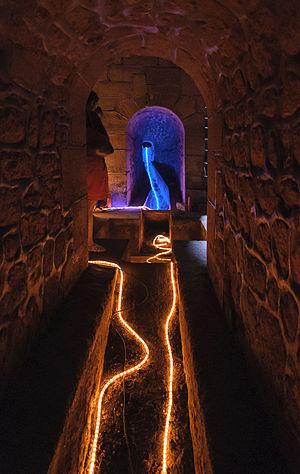
A l'intérieur du regard n°25, dit regard de Saux, de l'aqueduc Médicis, exceptionnellement ouvert à la visite à l'occasion des 400 ans de l'aqueduc (Paris 14e, France). Les guirlandes lumineuses représentent la circulation de l'eau.
L’aqueduc Médicis, ou aqueduc des eaux de Rungis, fut construit sur ordre de Marie de Médicis, afin d'amener à Paris les eaux des sources captées à Rungis, dans l'actuel département du Val-de-Marne. Mis en service en 1623, l'aqueduc Médicis est toujours en fonctionnement. Il est propriété de la Ville de Paris et géré par Eau de Paris.